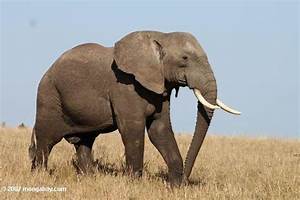
Label: elephant